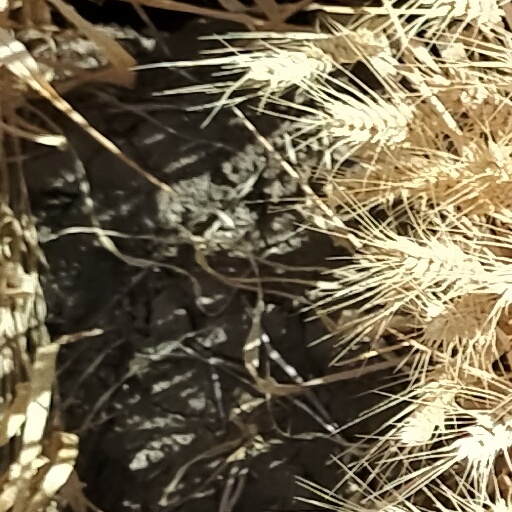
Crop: wheat